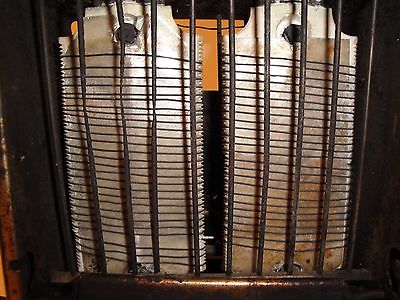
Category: toaster